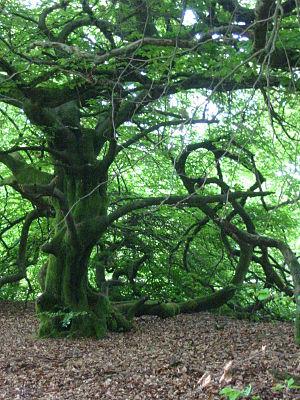
Parc naturel régional de la Montagne de Reims.
Le Hêtre commun, Fagus sylvatica, couramment désigné simplement comme le hêtre est une espèce d'arbres à feuilles caduques, indigène d'Europe, appartenant à la famille des Fagaceae, tout comme le chêne et le châtaignier.